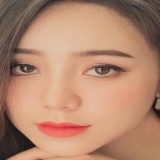
diễn viên Quỳnh Kool